Spectral slope

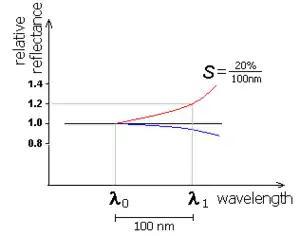
Illustration of the spectral slope

The visible and infrared spectrum of the reflected sunlight is used to infer physical and chemical properties of the surface of a body. Some objects are brighter (reflect more) in longer wavelengths (red). Consequently, in visible light they will appear redder than objects showing no dependence of reflectance on the wavelength.